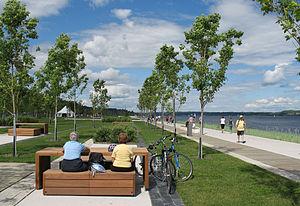
Promenade Samuel-De Champlain, station des Cageux, Ville de Québec, province de Québec, Canada
Le Corridor du Littoral est une piste cyclable, segment urbain de la Route Verte 5, située dans la ville de Québec. Elle débute à Cap-Rouge puis longe le fleuve Saint-Laurent, notamment sur la promenade Samuel-De Champlain, jusqu'aux Chutes Montmorency.
Cette page répertorie les parcs et jardins de Québec par arrondissement et quartier.